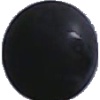
Label: blue_grape